Selina Cerci

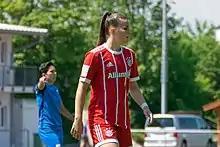
Çerçi with Bayern Munich II in 2018

Signed by Bayern Munich, she played all league games for their second team in the 2017–18 season in the then two-tier 2. Bundesliga and finished the South Group with her team in second place - two points behind TSG 1899 Hoffenheim, the champions. She made her senior debut on 3 September 2017 (1st matchday) in a 1–0 win in the home game against newcomers SG 99 Andernach. She scored her first of 14 goals on matchday 2 in a 2–0 win in the away game against SC Freiburg II.